Solar power plants in the Mojave Desert

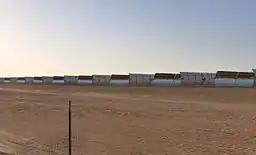
The Mojave Solar Project near Harper Lake in California

The Mojave Solar Project is a solar thermal power facility in the Mojave Desert in California, about northwest of Barstow. Surrounding the hamlet of Lockhart, Mojave Solar is adjacent to Harper Lake and the SEGS VIII–IX solar plant. The 250 MW concentrating solar power (CSP) plant was estimated to cost $1.6 billion in total and was commissioned in December 2014. The developer, Abengoa, secured a $1.2 billion loan guarantee from the US Department of Energy for the project.